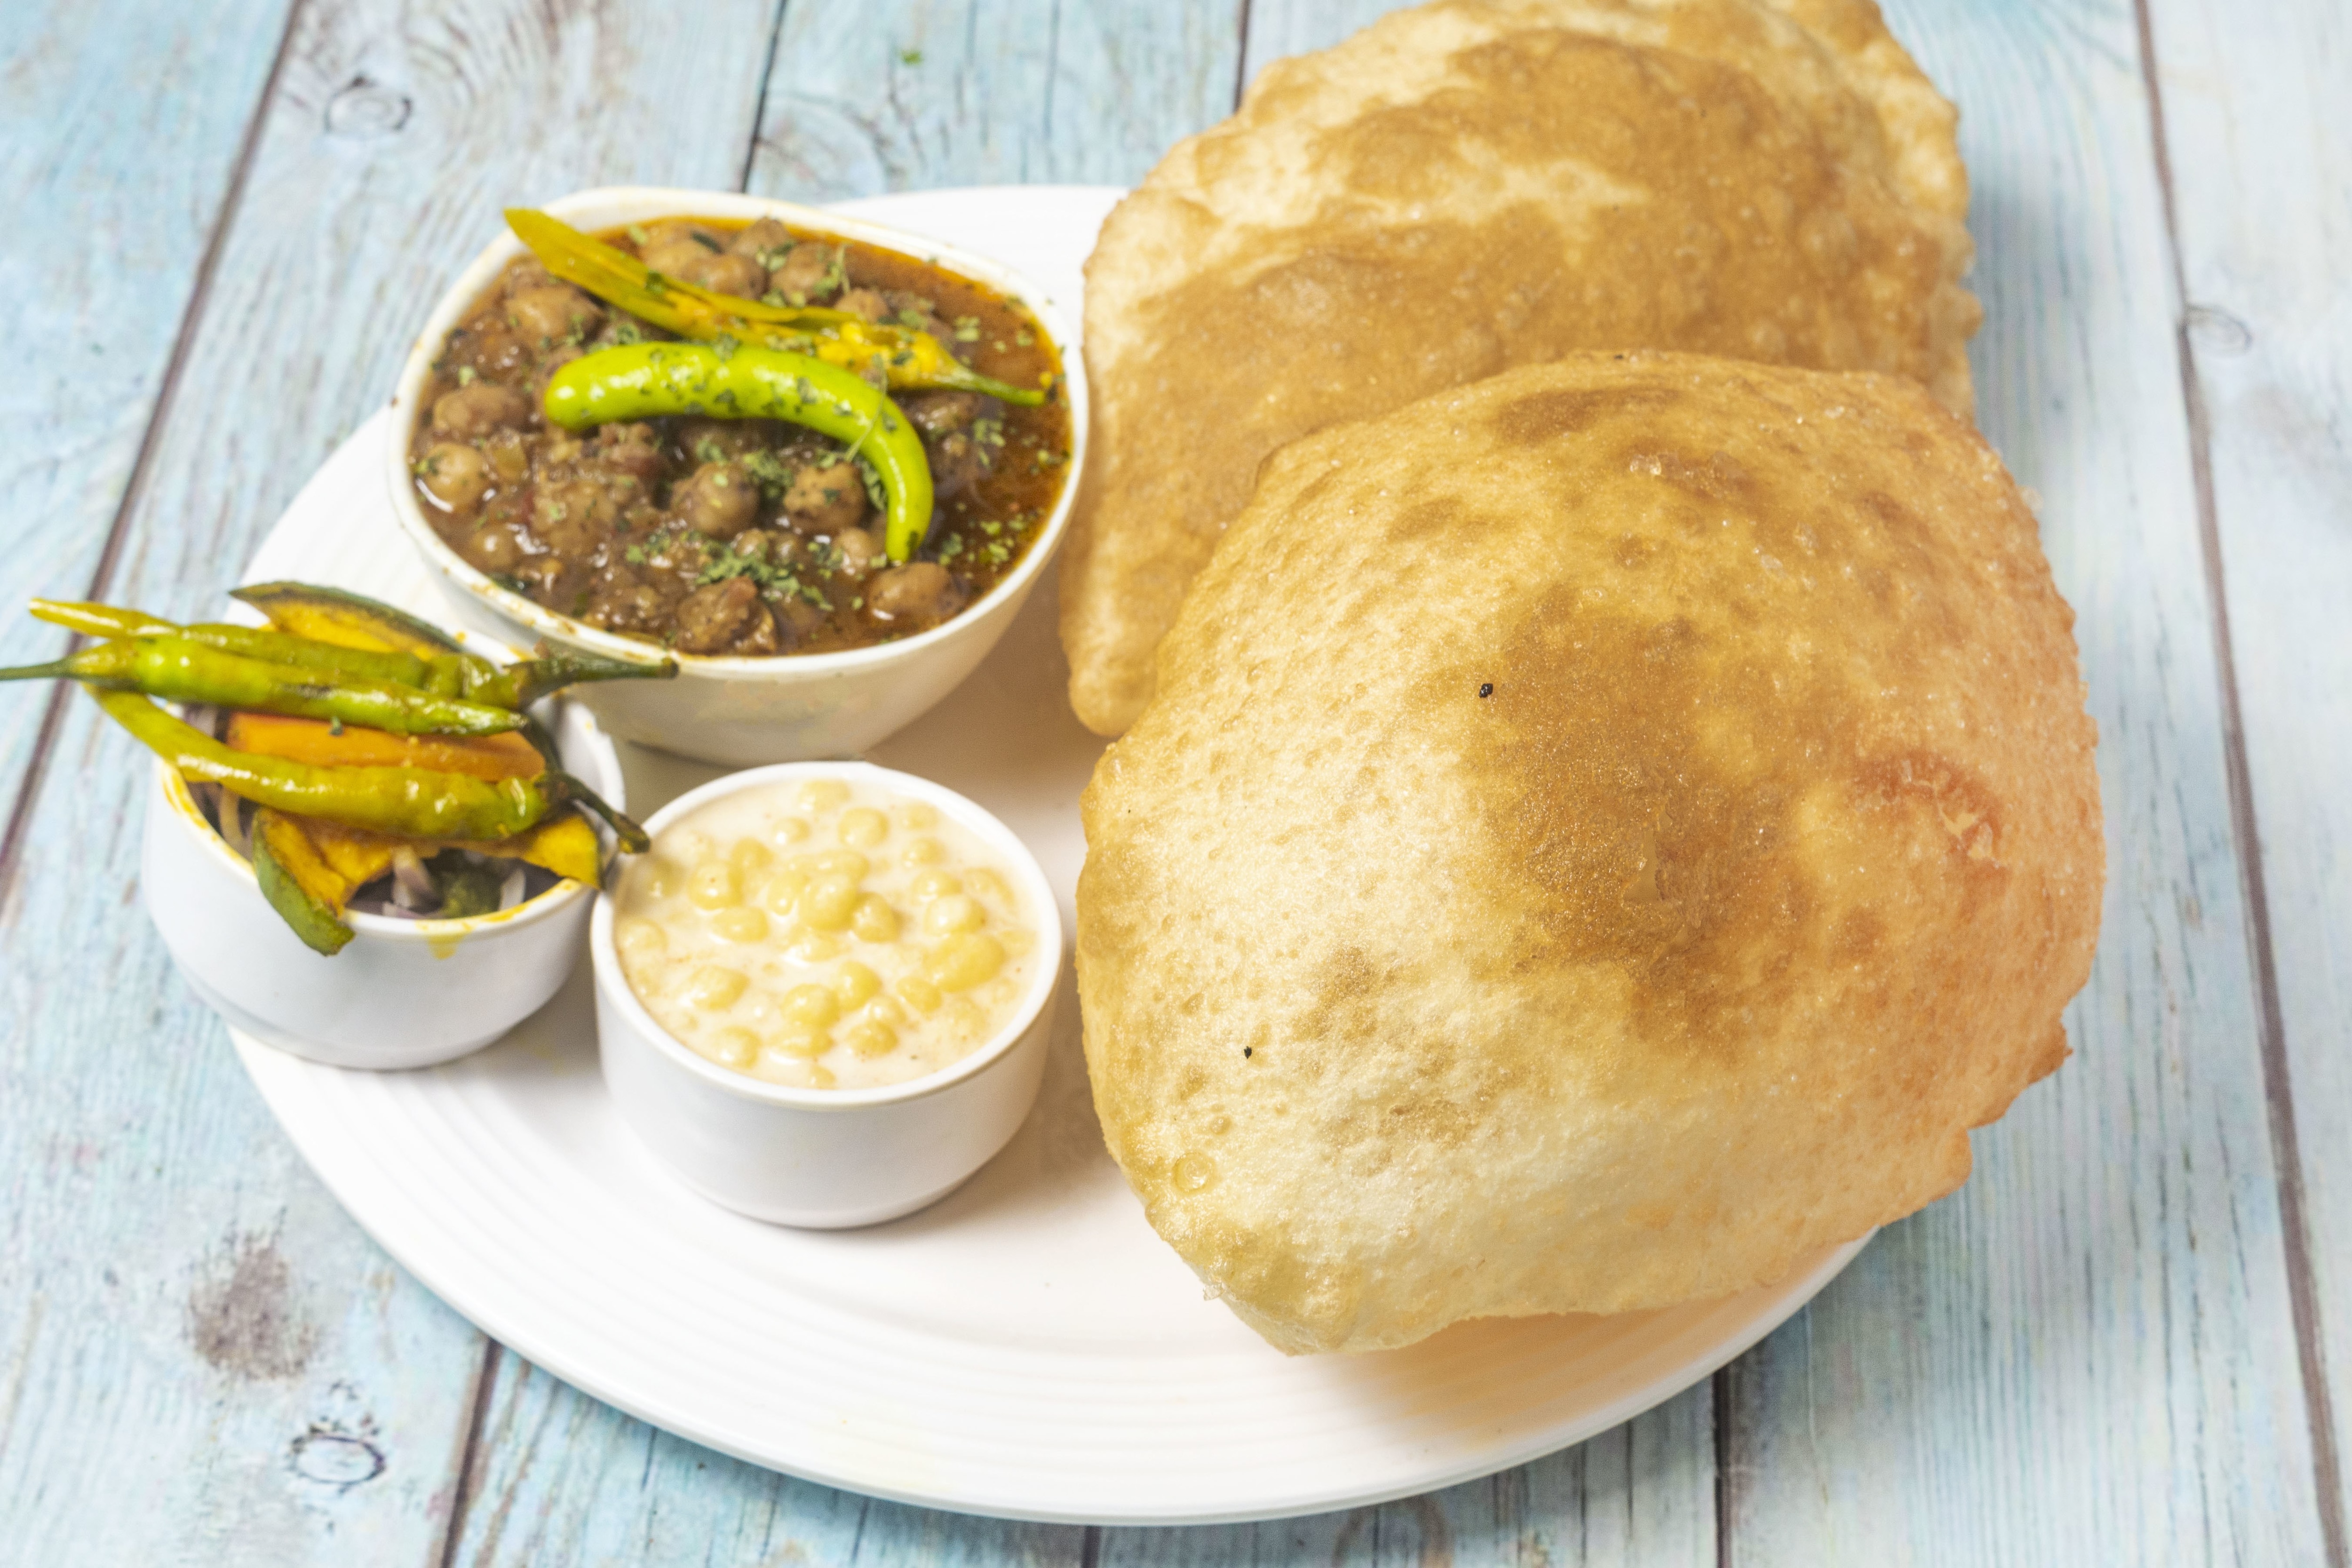
Dish: chole_bhature